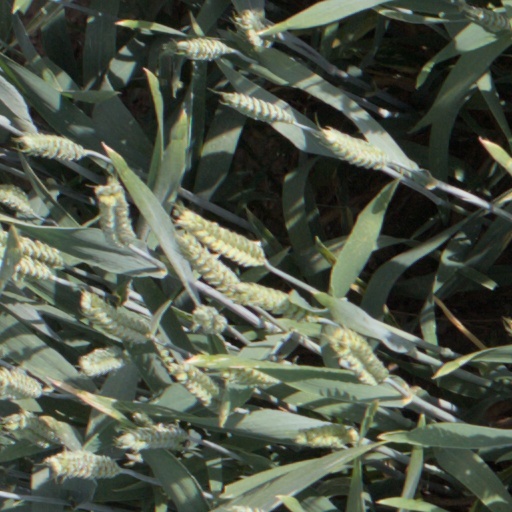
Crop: wheat